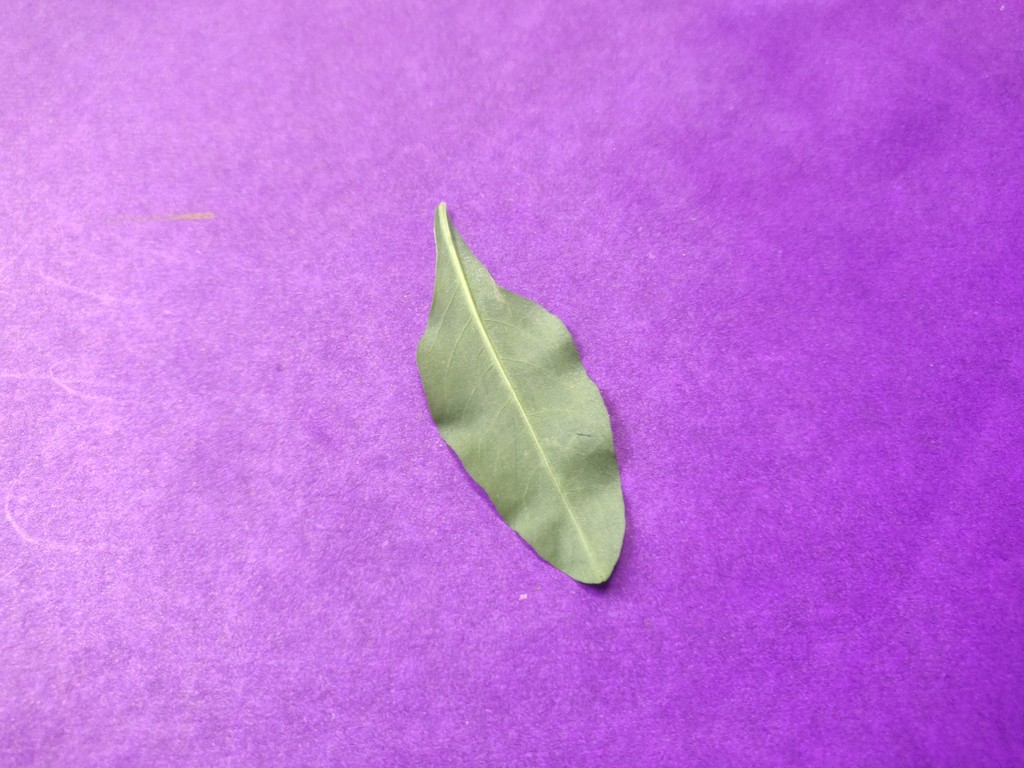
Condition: Healthy
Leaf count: single
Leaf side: back